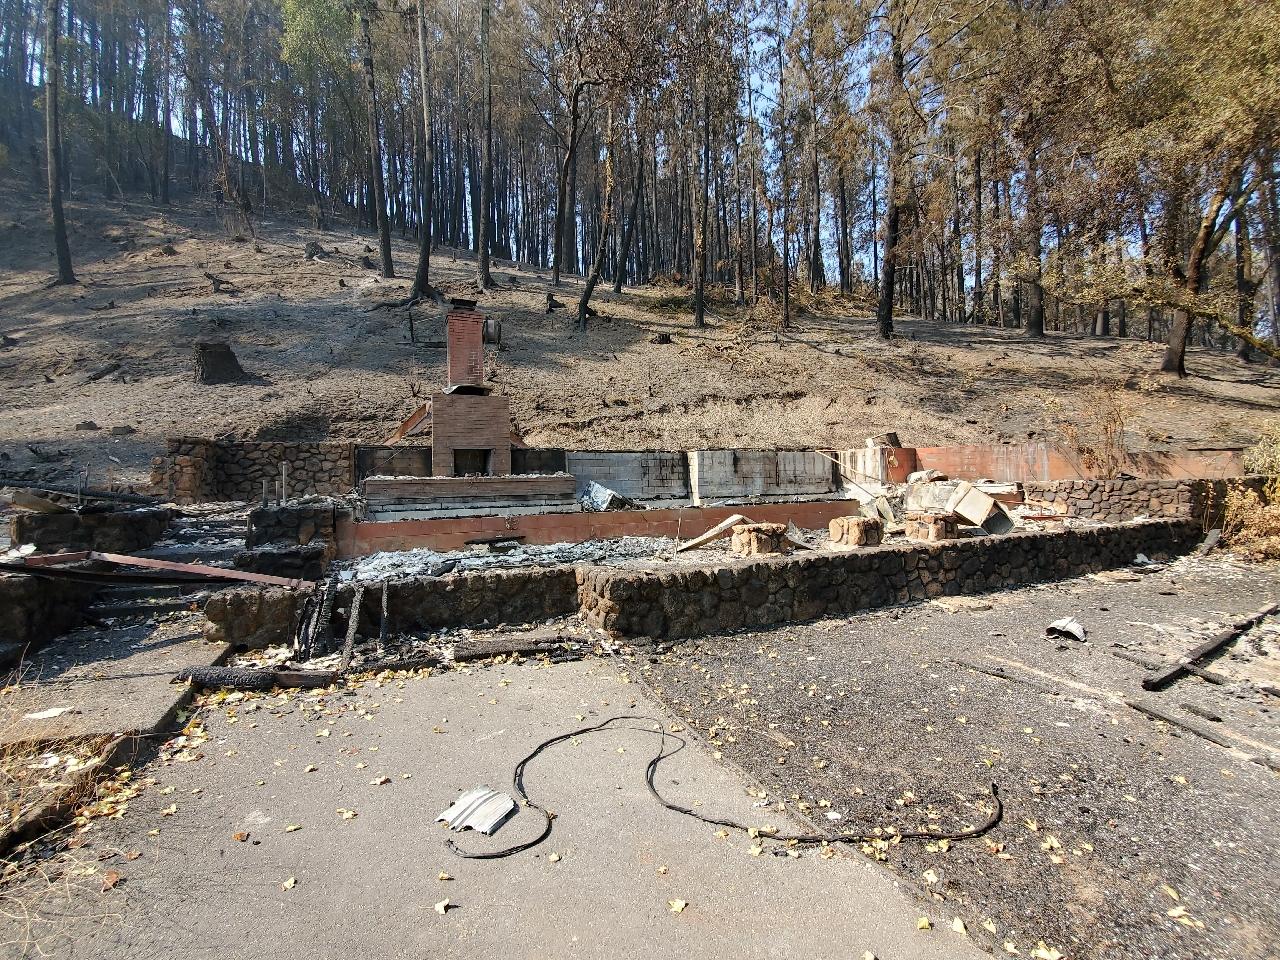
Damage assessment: destroyed